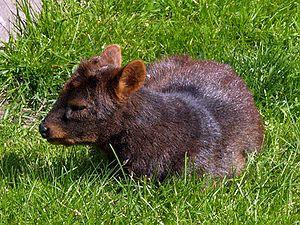
Voici la liste de quelques artiodactyles par population.
Le genre Pudu, natif d'Amérique du Sud, regroupe les plus petits membres de la famille des cervidés, de la taille d'un lièvre.